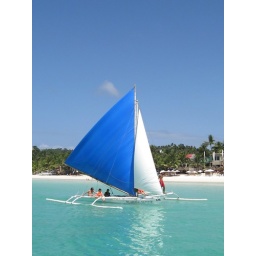
Parao is a common term for a small wooden sailboat in Boracay, Philippines